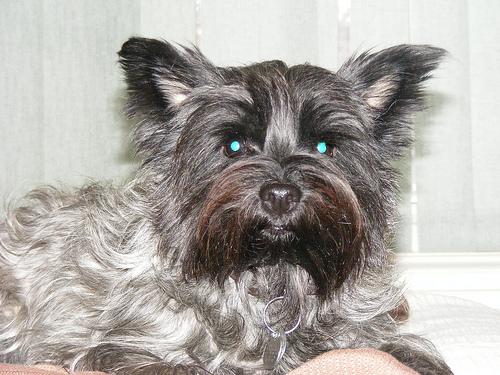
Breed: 211-n000009-cairn